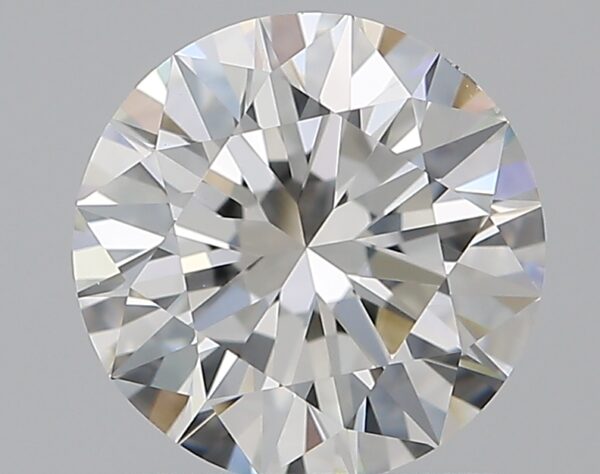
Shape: round
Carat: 1
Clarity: VS1
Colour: G
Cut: EX
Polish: EX
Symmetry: EX
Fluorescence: N
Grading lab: GIA
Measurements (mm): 6.41 x 6.45 x 3.98